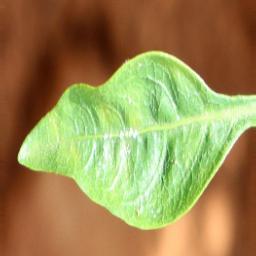
Label: healthy